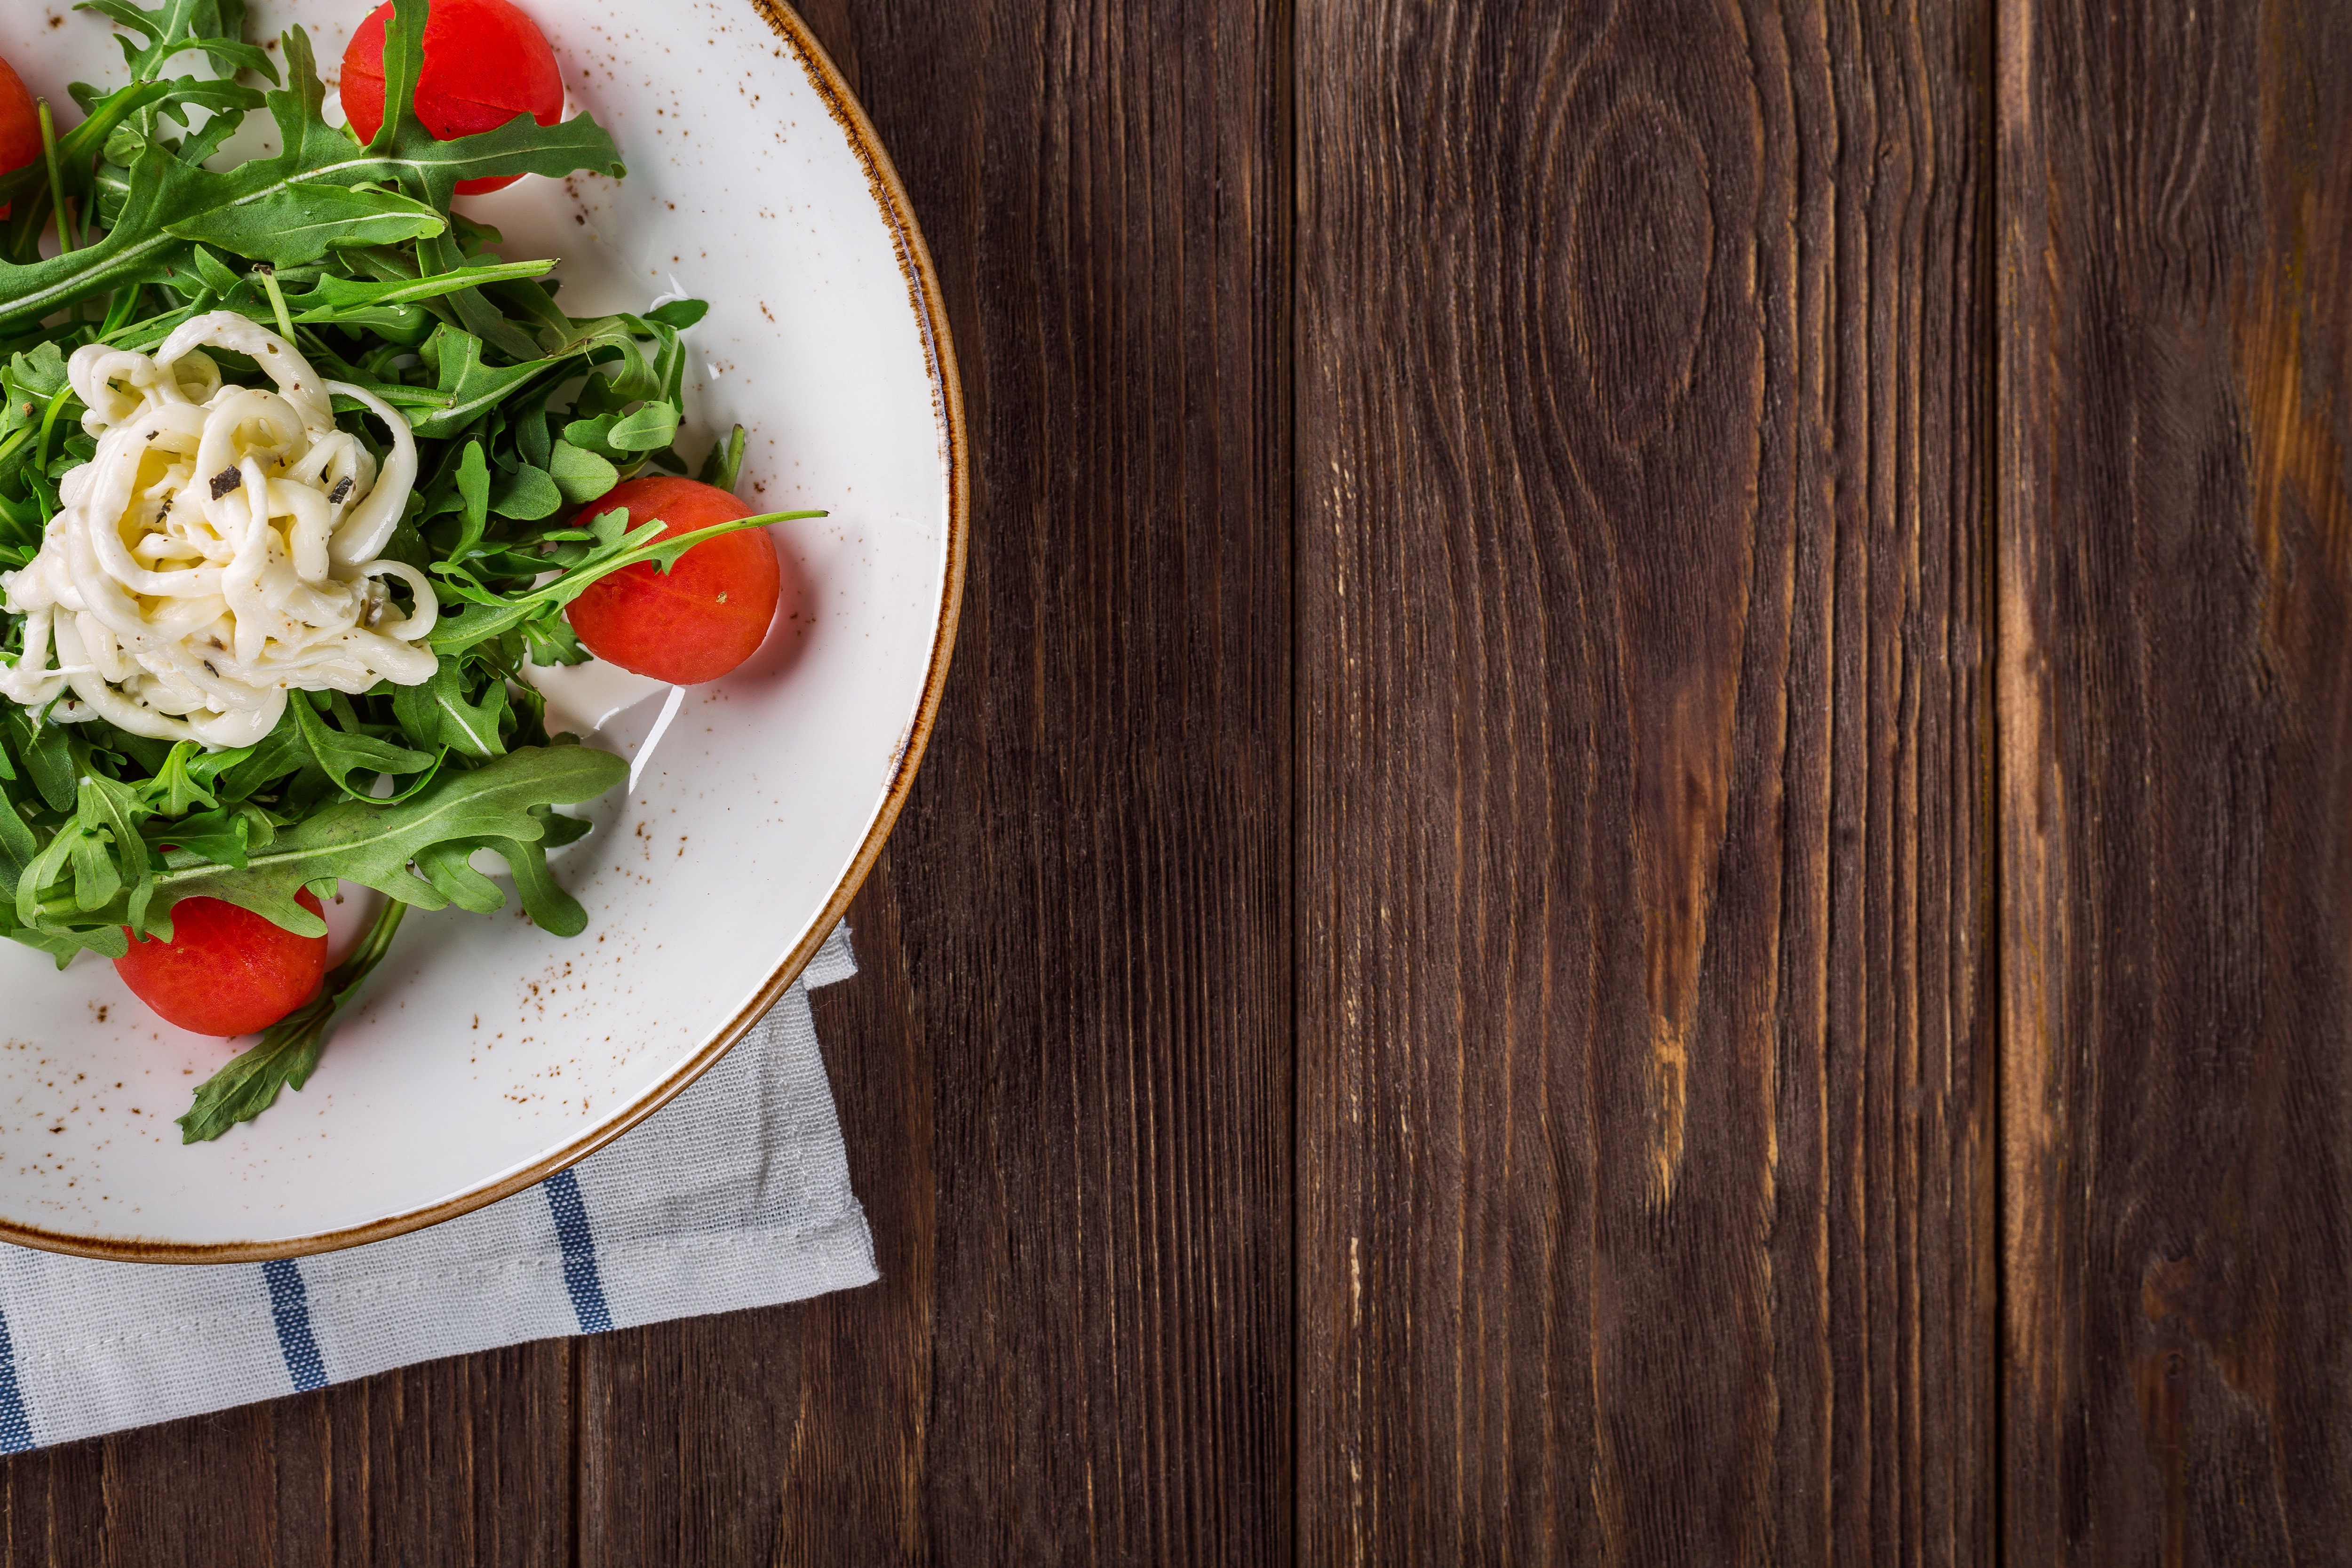
food, dish, cuisine, ingredient, salad, vegetable, produce, tomato, recipe, vegetarian food, leaf vegetable, cherry tomatoes